Herman Emmanuel Fankem

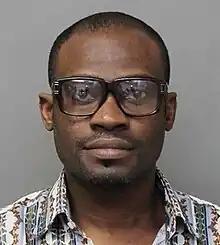
Mugshot taken in 2013 by the Toronto Police Service following Fankem's arrest for fraud

Herman Emmanuel Fankem (born September 12, 1980) is the main pseudonym used by an unidentified Cameroonian serial fraudster who has refused to identify himself to Canadian authorities since his 2013 arrest for participating in an advance-fee scam. He has been held in the maximum-security Central East Correctional Centre in immigration custody since his arrest, and has yet to be identified. He is the longest-serving detainee on immigration charges in Canada.